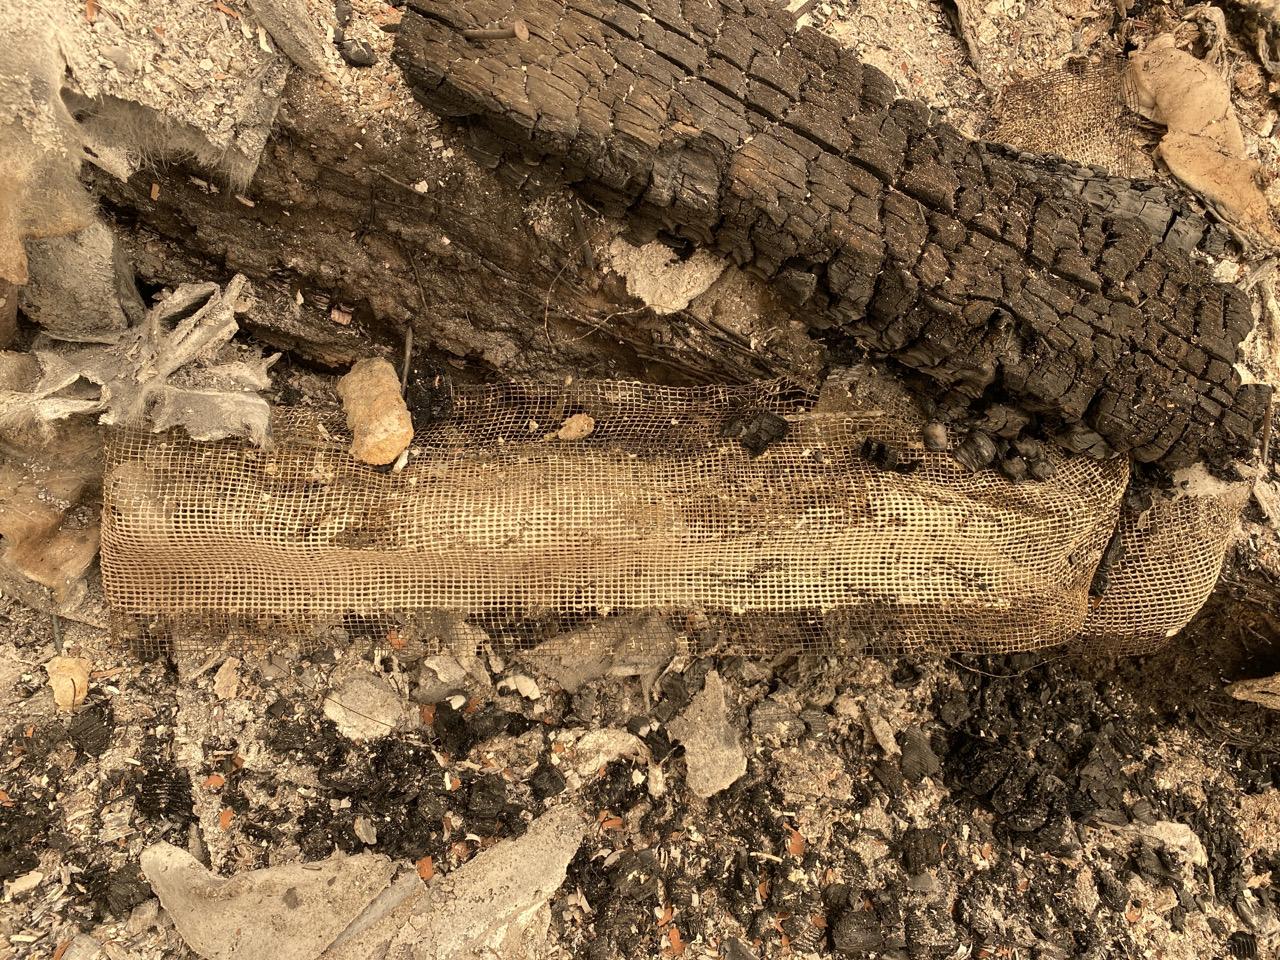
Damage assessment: destroyed